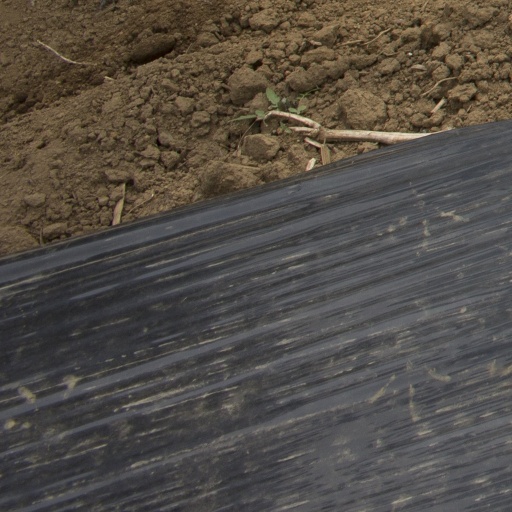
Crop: Jerusalem artichoke